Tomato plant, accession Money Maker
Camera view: vertical (180 deg); turntable rotation: 90 degrees
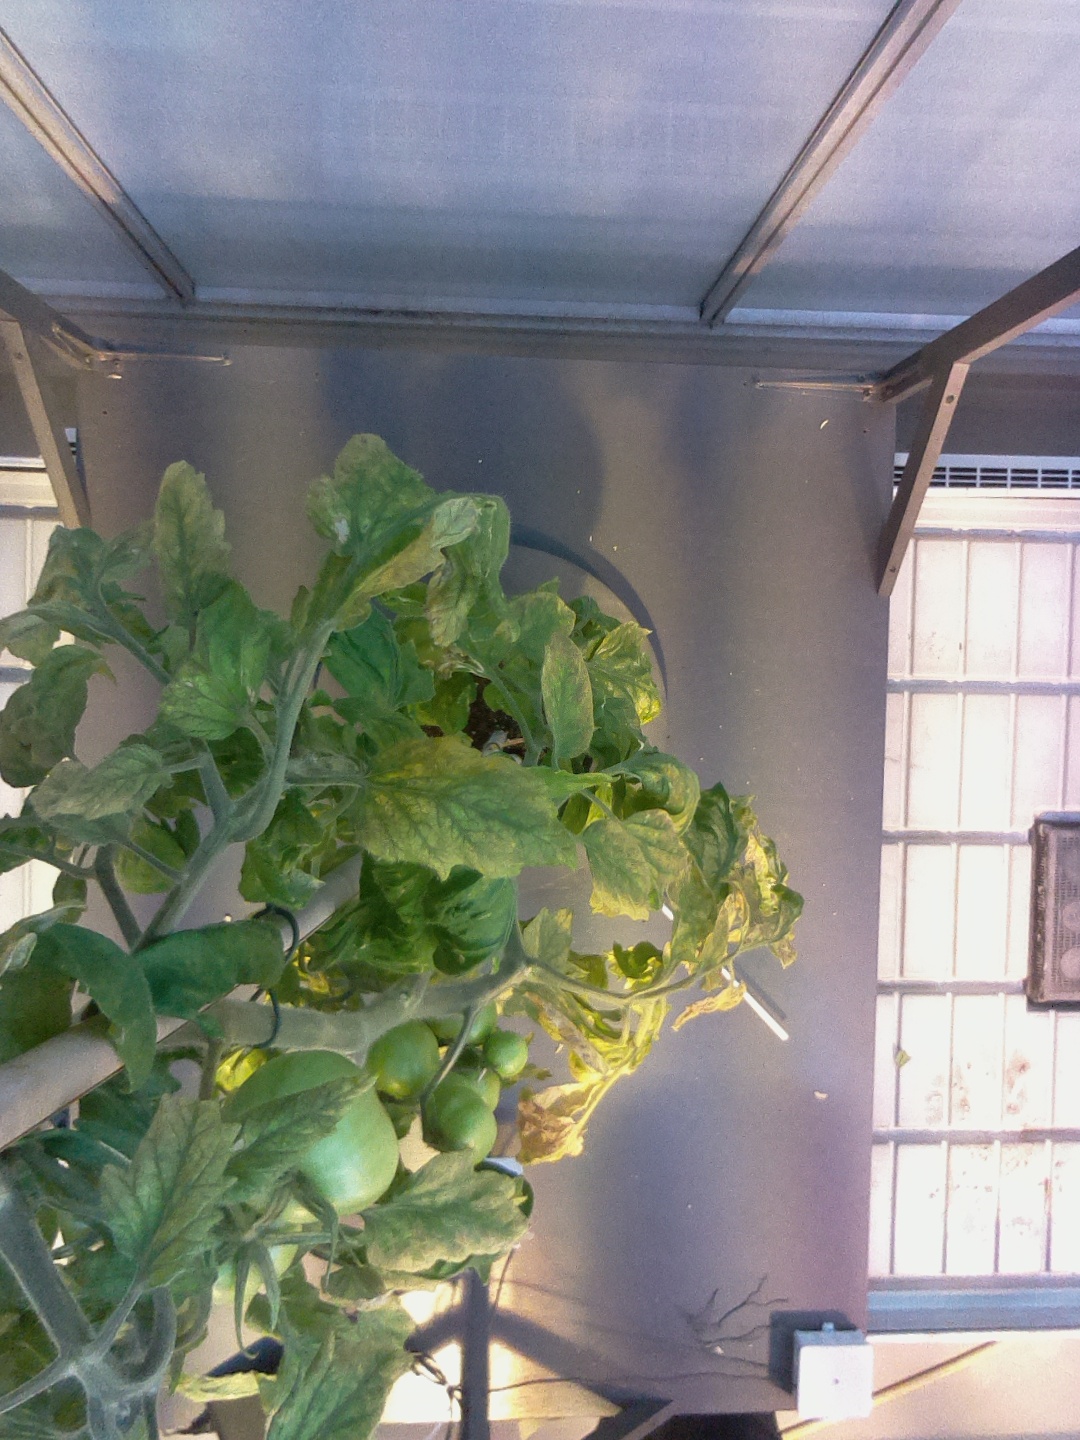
BBCH growth stage 79: 90% -100% of final fruit size